Anne de Montmorency, 1st Duke of Montmorency

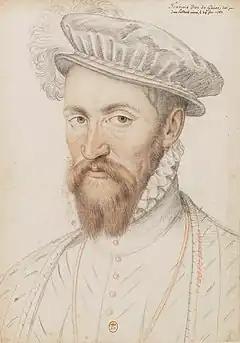
François de Lorraine, duc de Guise, who would succeed his father as duc in 1550

In July of 1538, talks were conducted between the Emperor and king of France at Aigues-Mortes. For these important discussions Montmorency was among those granted an Imperial audience. The devolution of Milano to Angoulême was again discussed, in return for François committing France to a war against the Osmanlı İmparatorluğu. The two men agreed to co-operate going forward in the 'defence of Christendom' and reunification of the church behind Catholicism. Montmorency was delighted at the success of the meeting, which astonishing contemporaries insofar as the two bitter adversaries now appeared to be friends. While some at court were sceptical of this new friendship, Montmorency assured the court that the peace between the two men would last their entire lives. For his part, Montmorency ensured that France honoured the truce with the Empire.